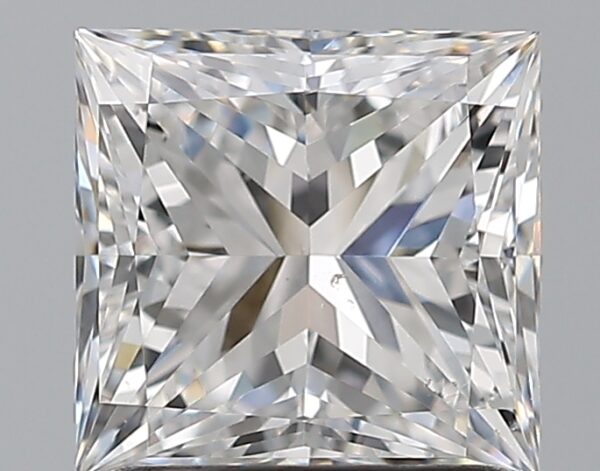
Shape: princess
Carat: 1.5
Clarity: VS2
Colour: D
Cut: EX
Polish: EX
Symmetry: EX
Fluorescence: N
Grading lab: GIA
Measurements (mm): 6.4 x 6.18 x 4.55